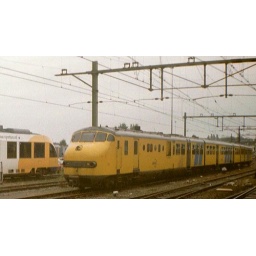
Hired plan U from syntus (hired from NS) in Zutphen.______________Huur treinstel van de NS (gehuurd door Syntus) in Zutphen.